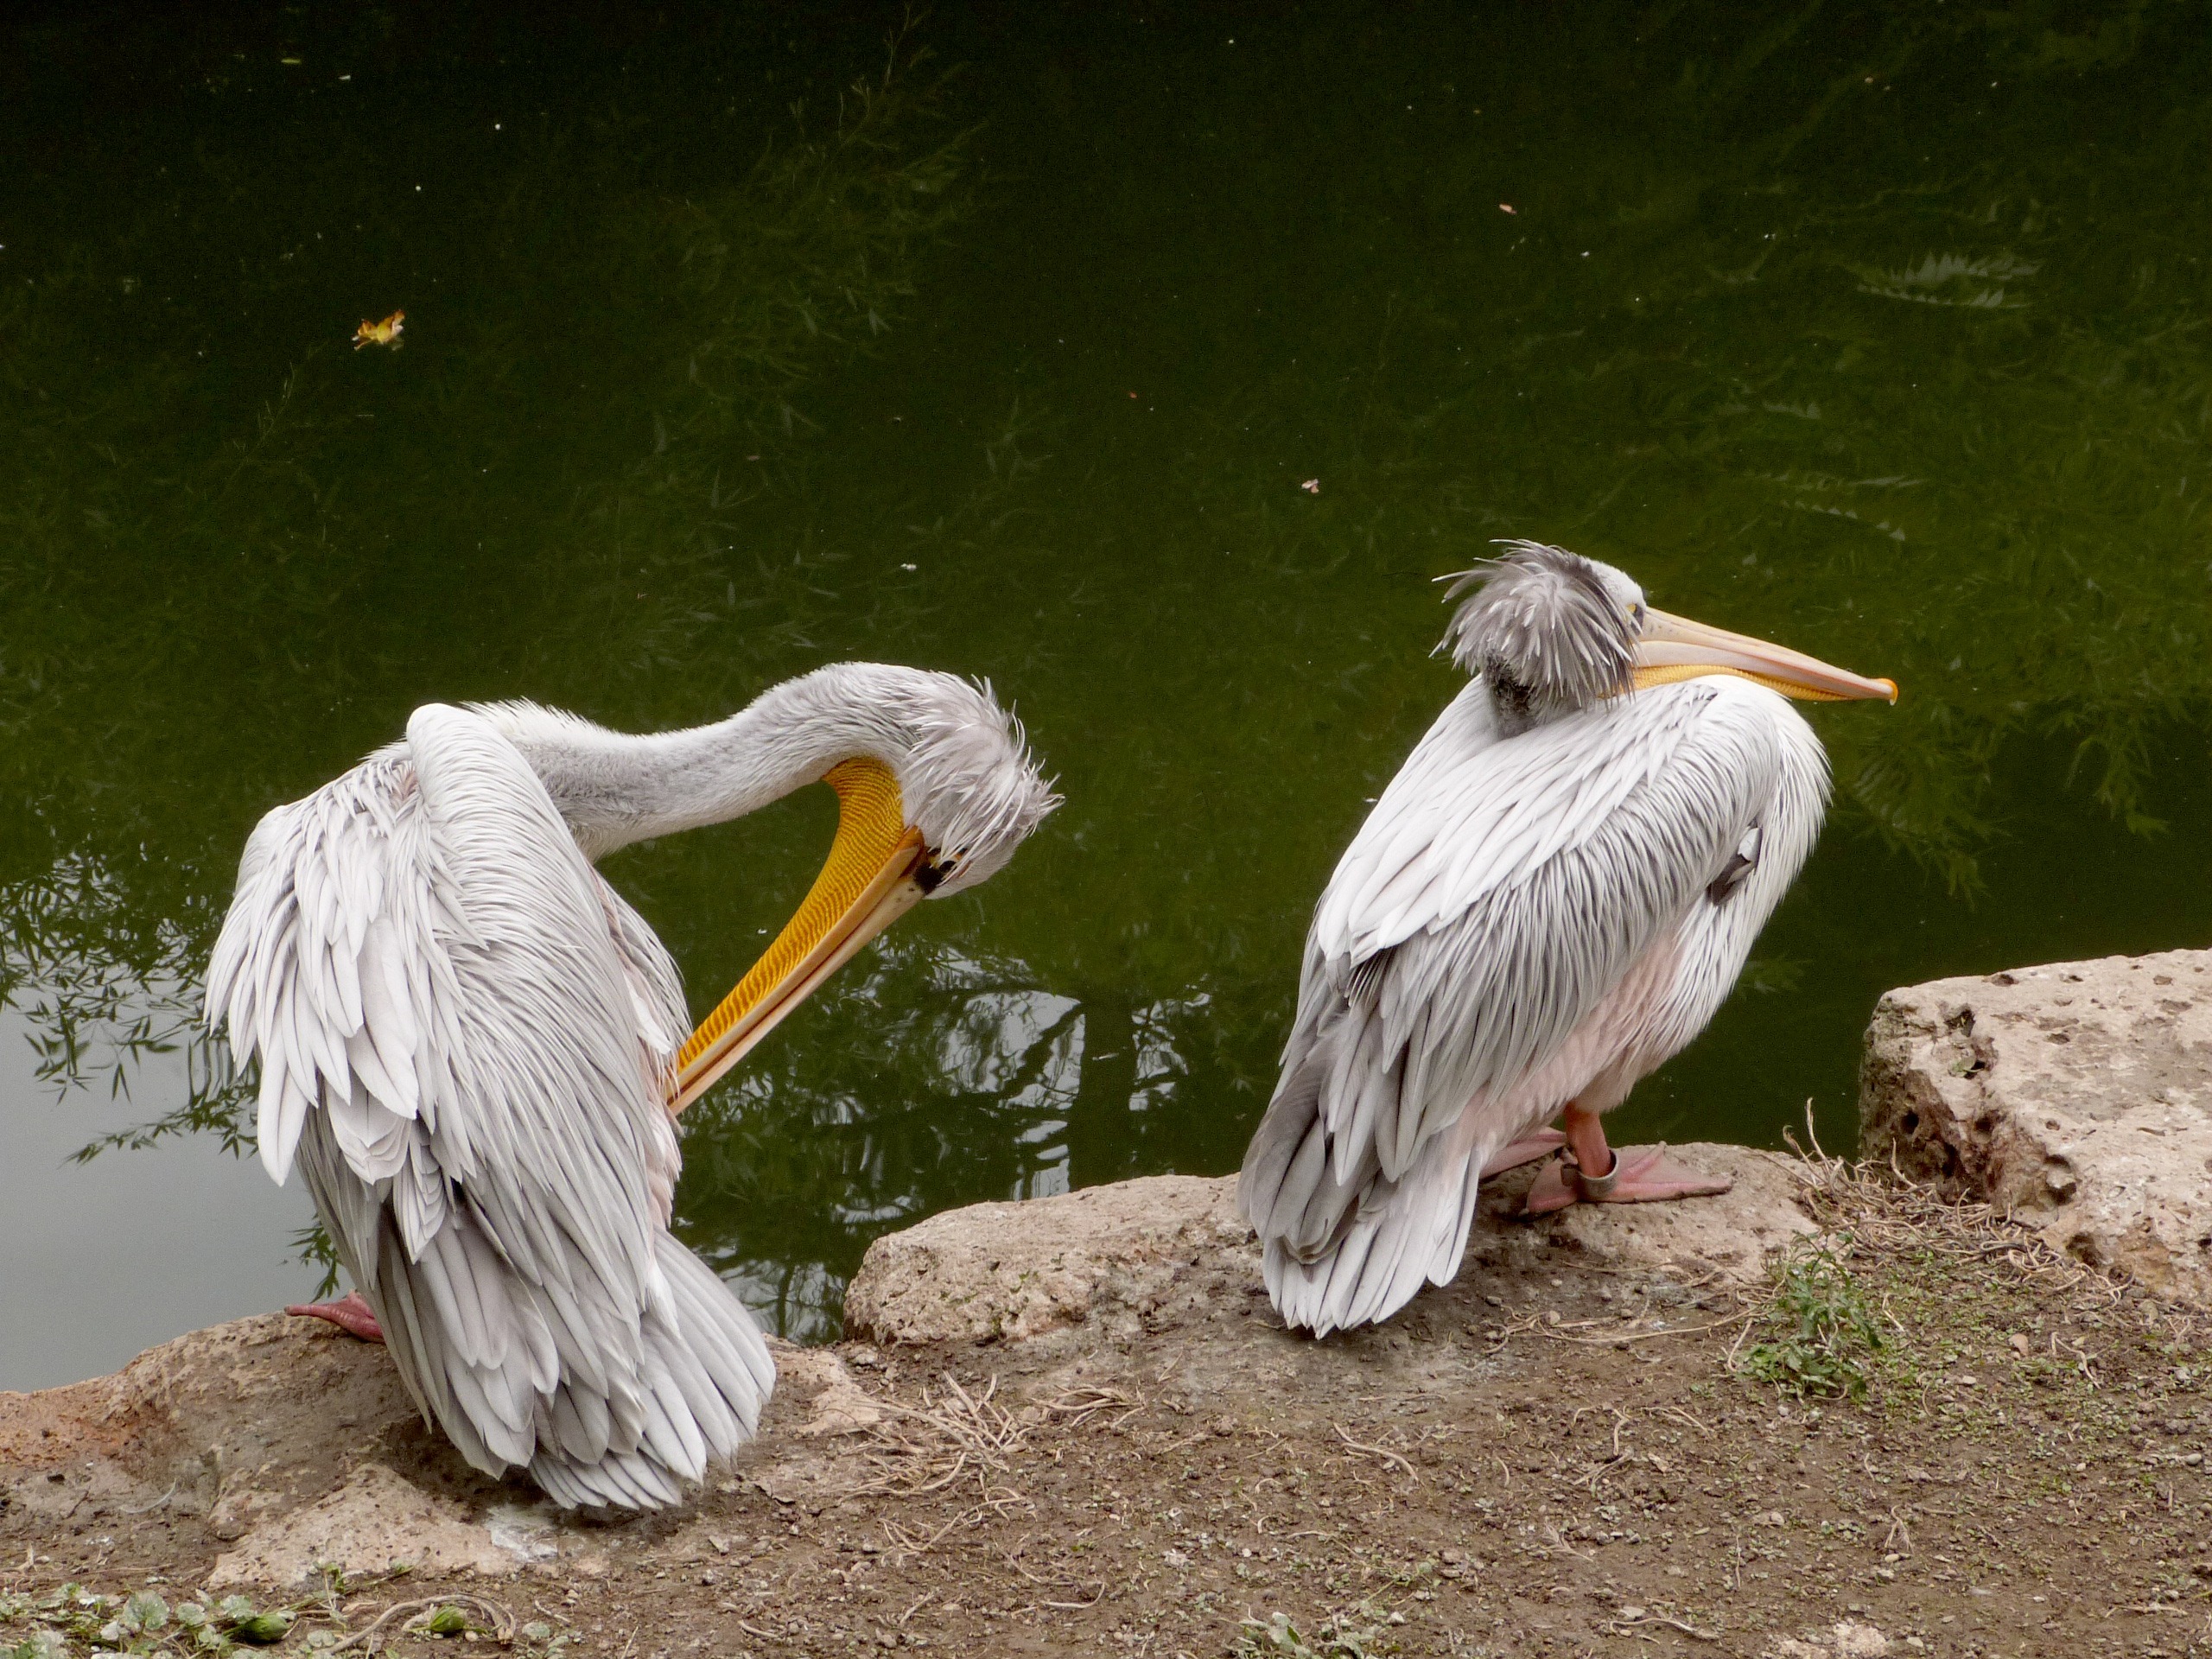
water, outdoor, ocean, bird, wing, lake, animal, pelican, seabird, wildlife, wild, zoo, beak, biology, feather, avian, fauna, ecology, poultry, ornithology, zoology, feathers, vertebrate, migration, birdwatching, waterbird, pelecaniformes, migratory